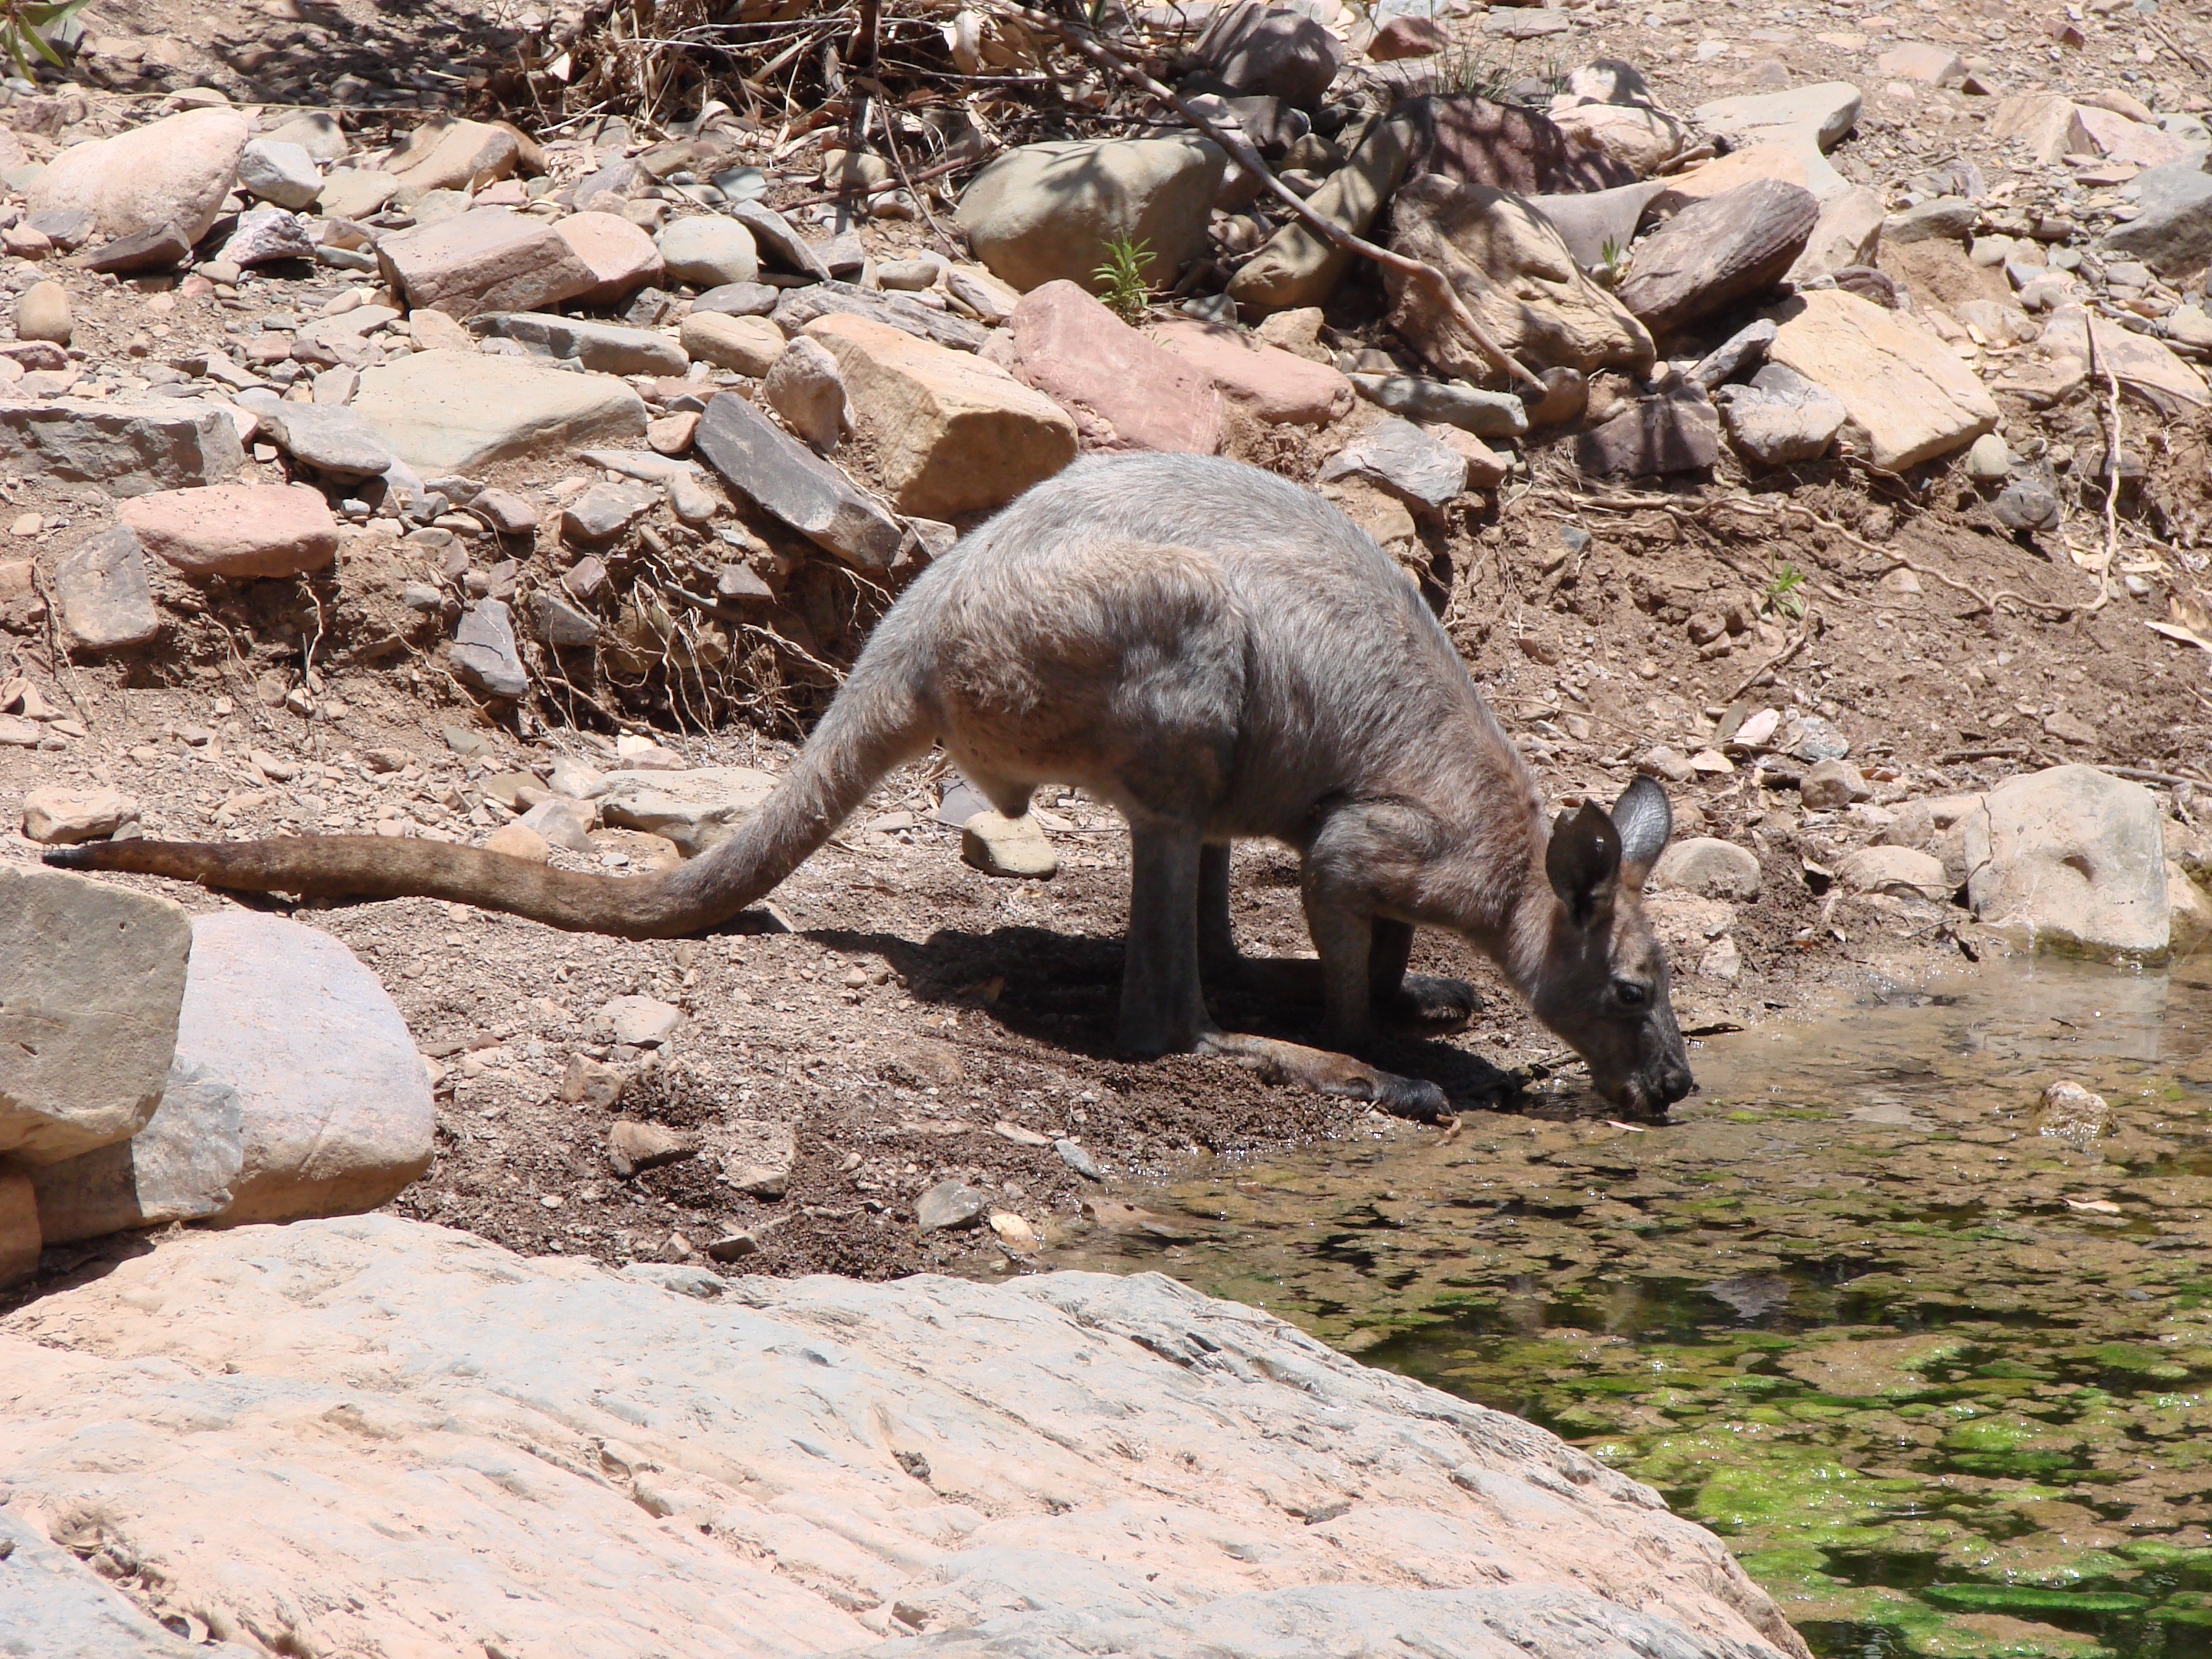
water, wildlife, zoo, mammal, fauna, kangaroo, australia, vertebrate